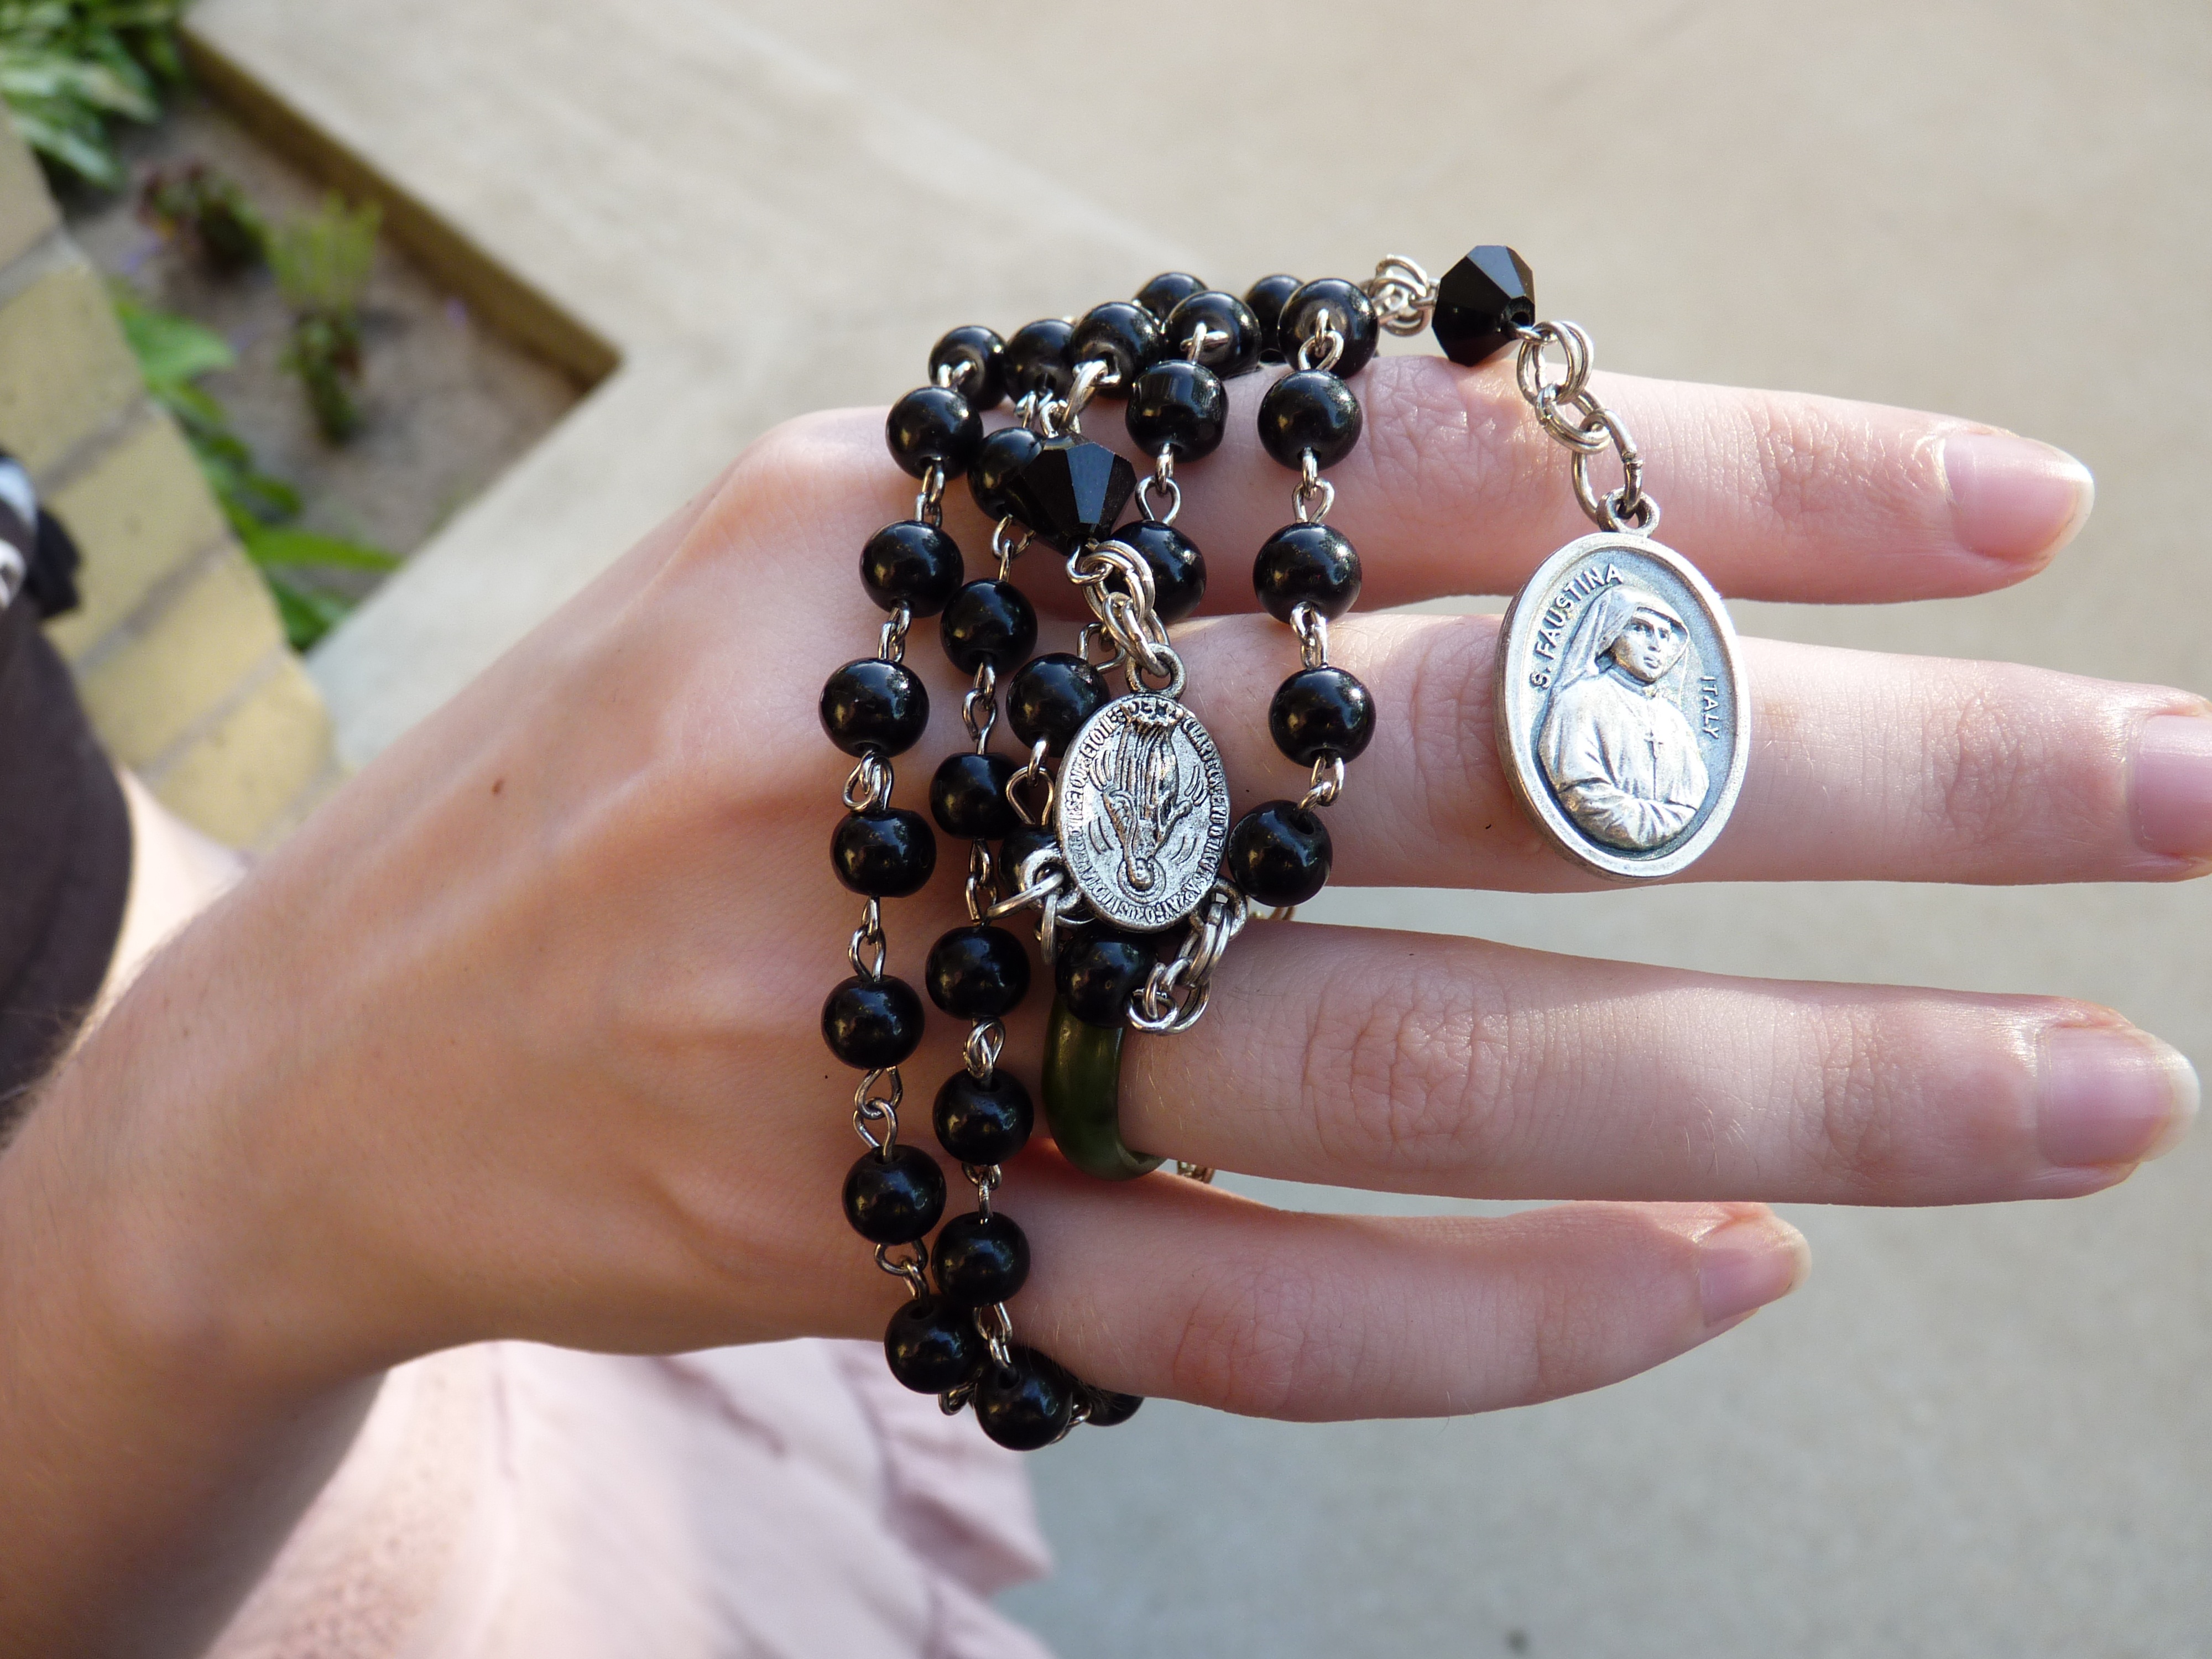
hand, ring, finger, religion, church, christian, bead, nail, bracelet, jewellery, catholic, faith, rosary, fashion accessory